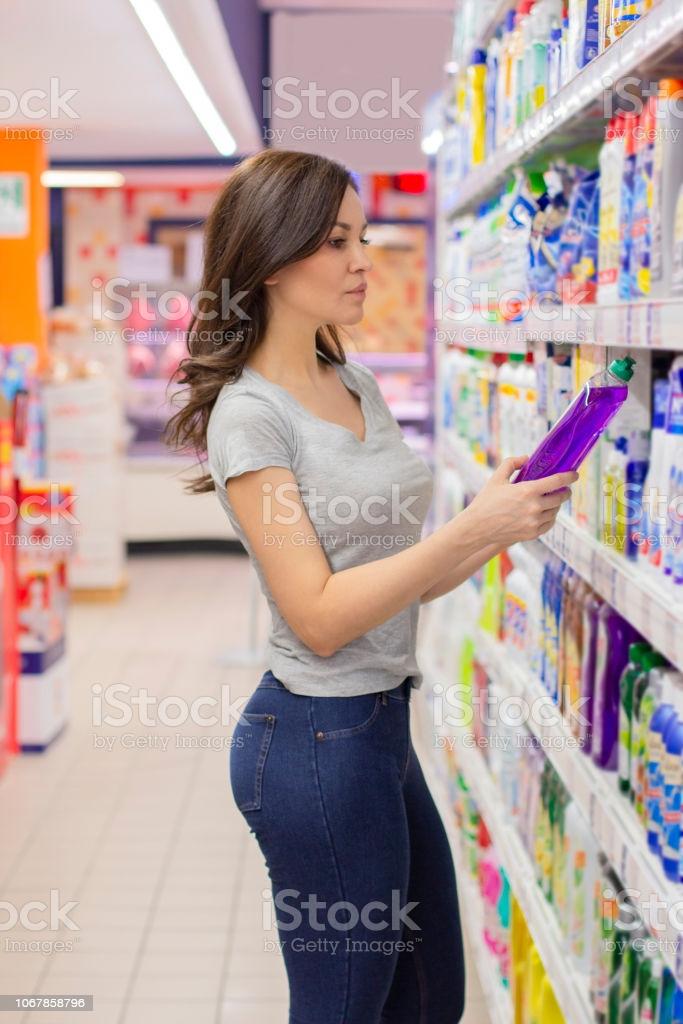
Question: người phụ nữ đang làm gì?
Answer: người phụ nữ đang quan sát một món hàng được trưng bày trong siêu thị